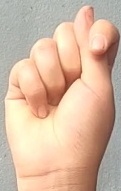
ASL sign: T